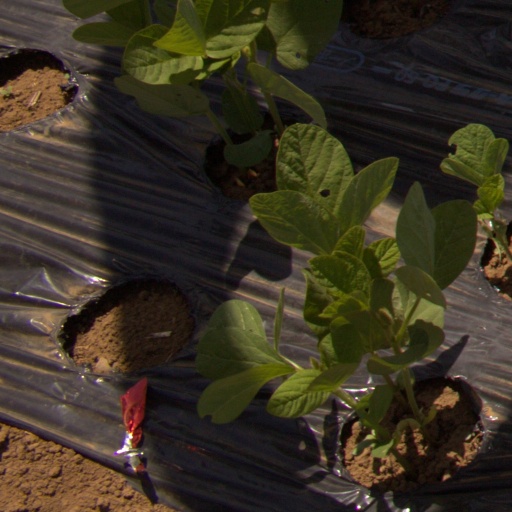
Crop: Jerusalem artichoke